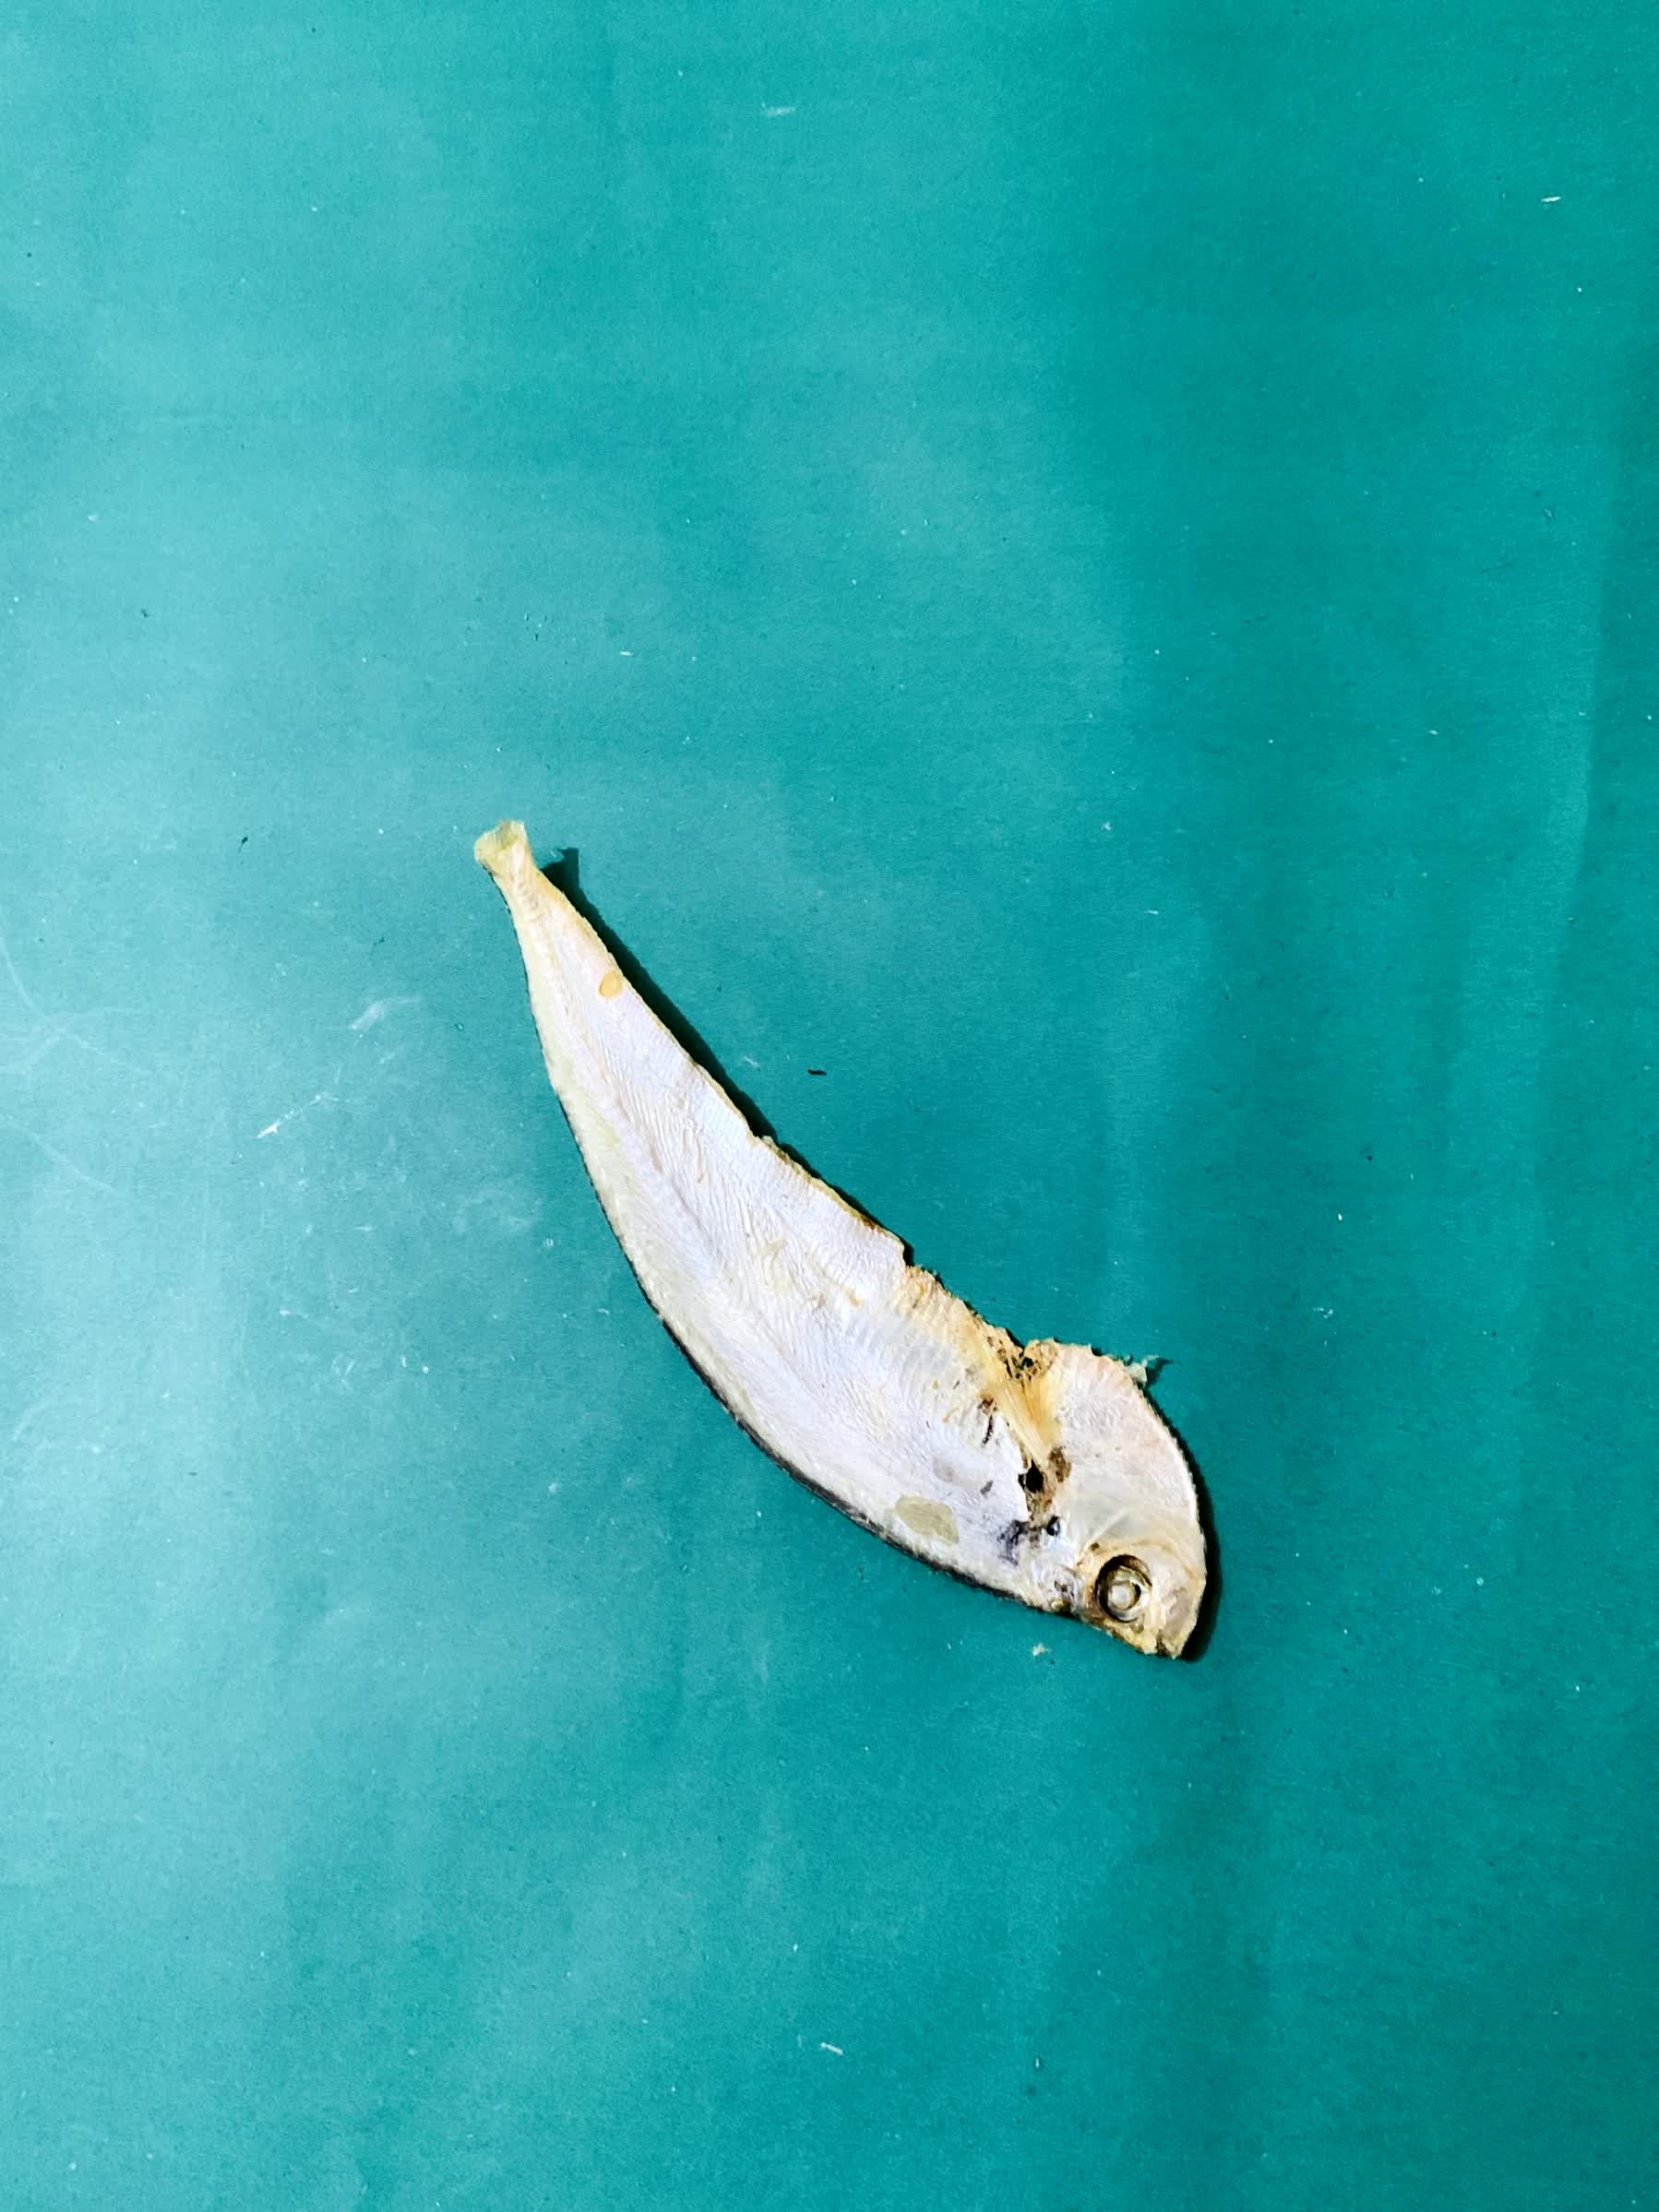
Species: Shukna Feuwa